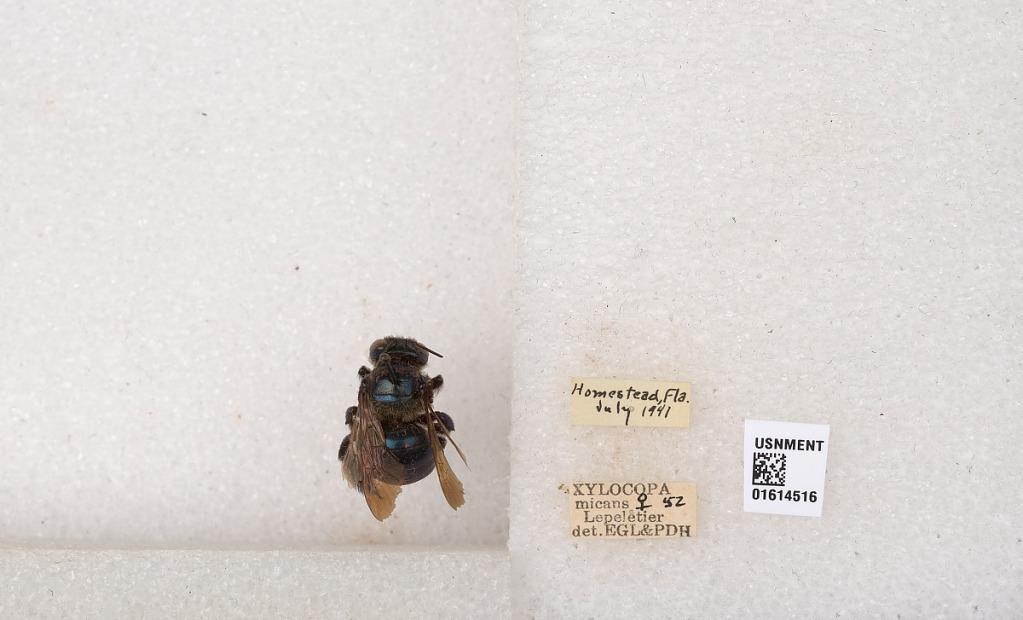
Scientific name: Xylocopa (Schonnherria) micans Lepeletier
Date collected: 1941-7-1
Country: United States
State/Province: Florida
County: Miami-Dade
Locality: Homestead
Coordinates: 25.4687, -80.4776
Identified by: EGL